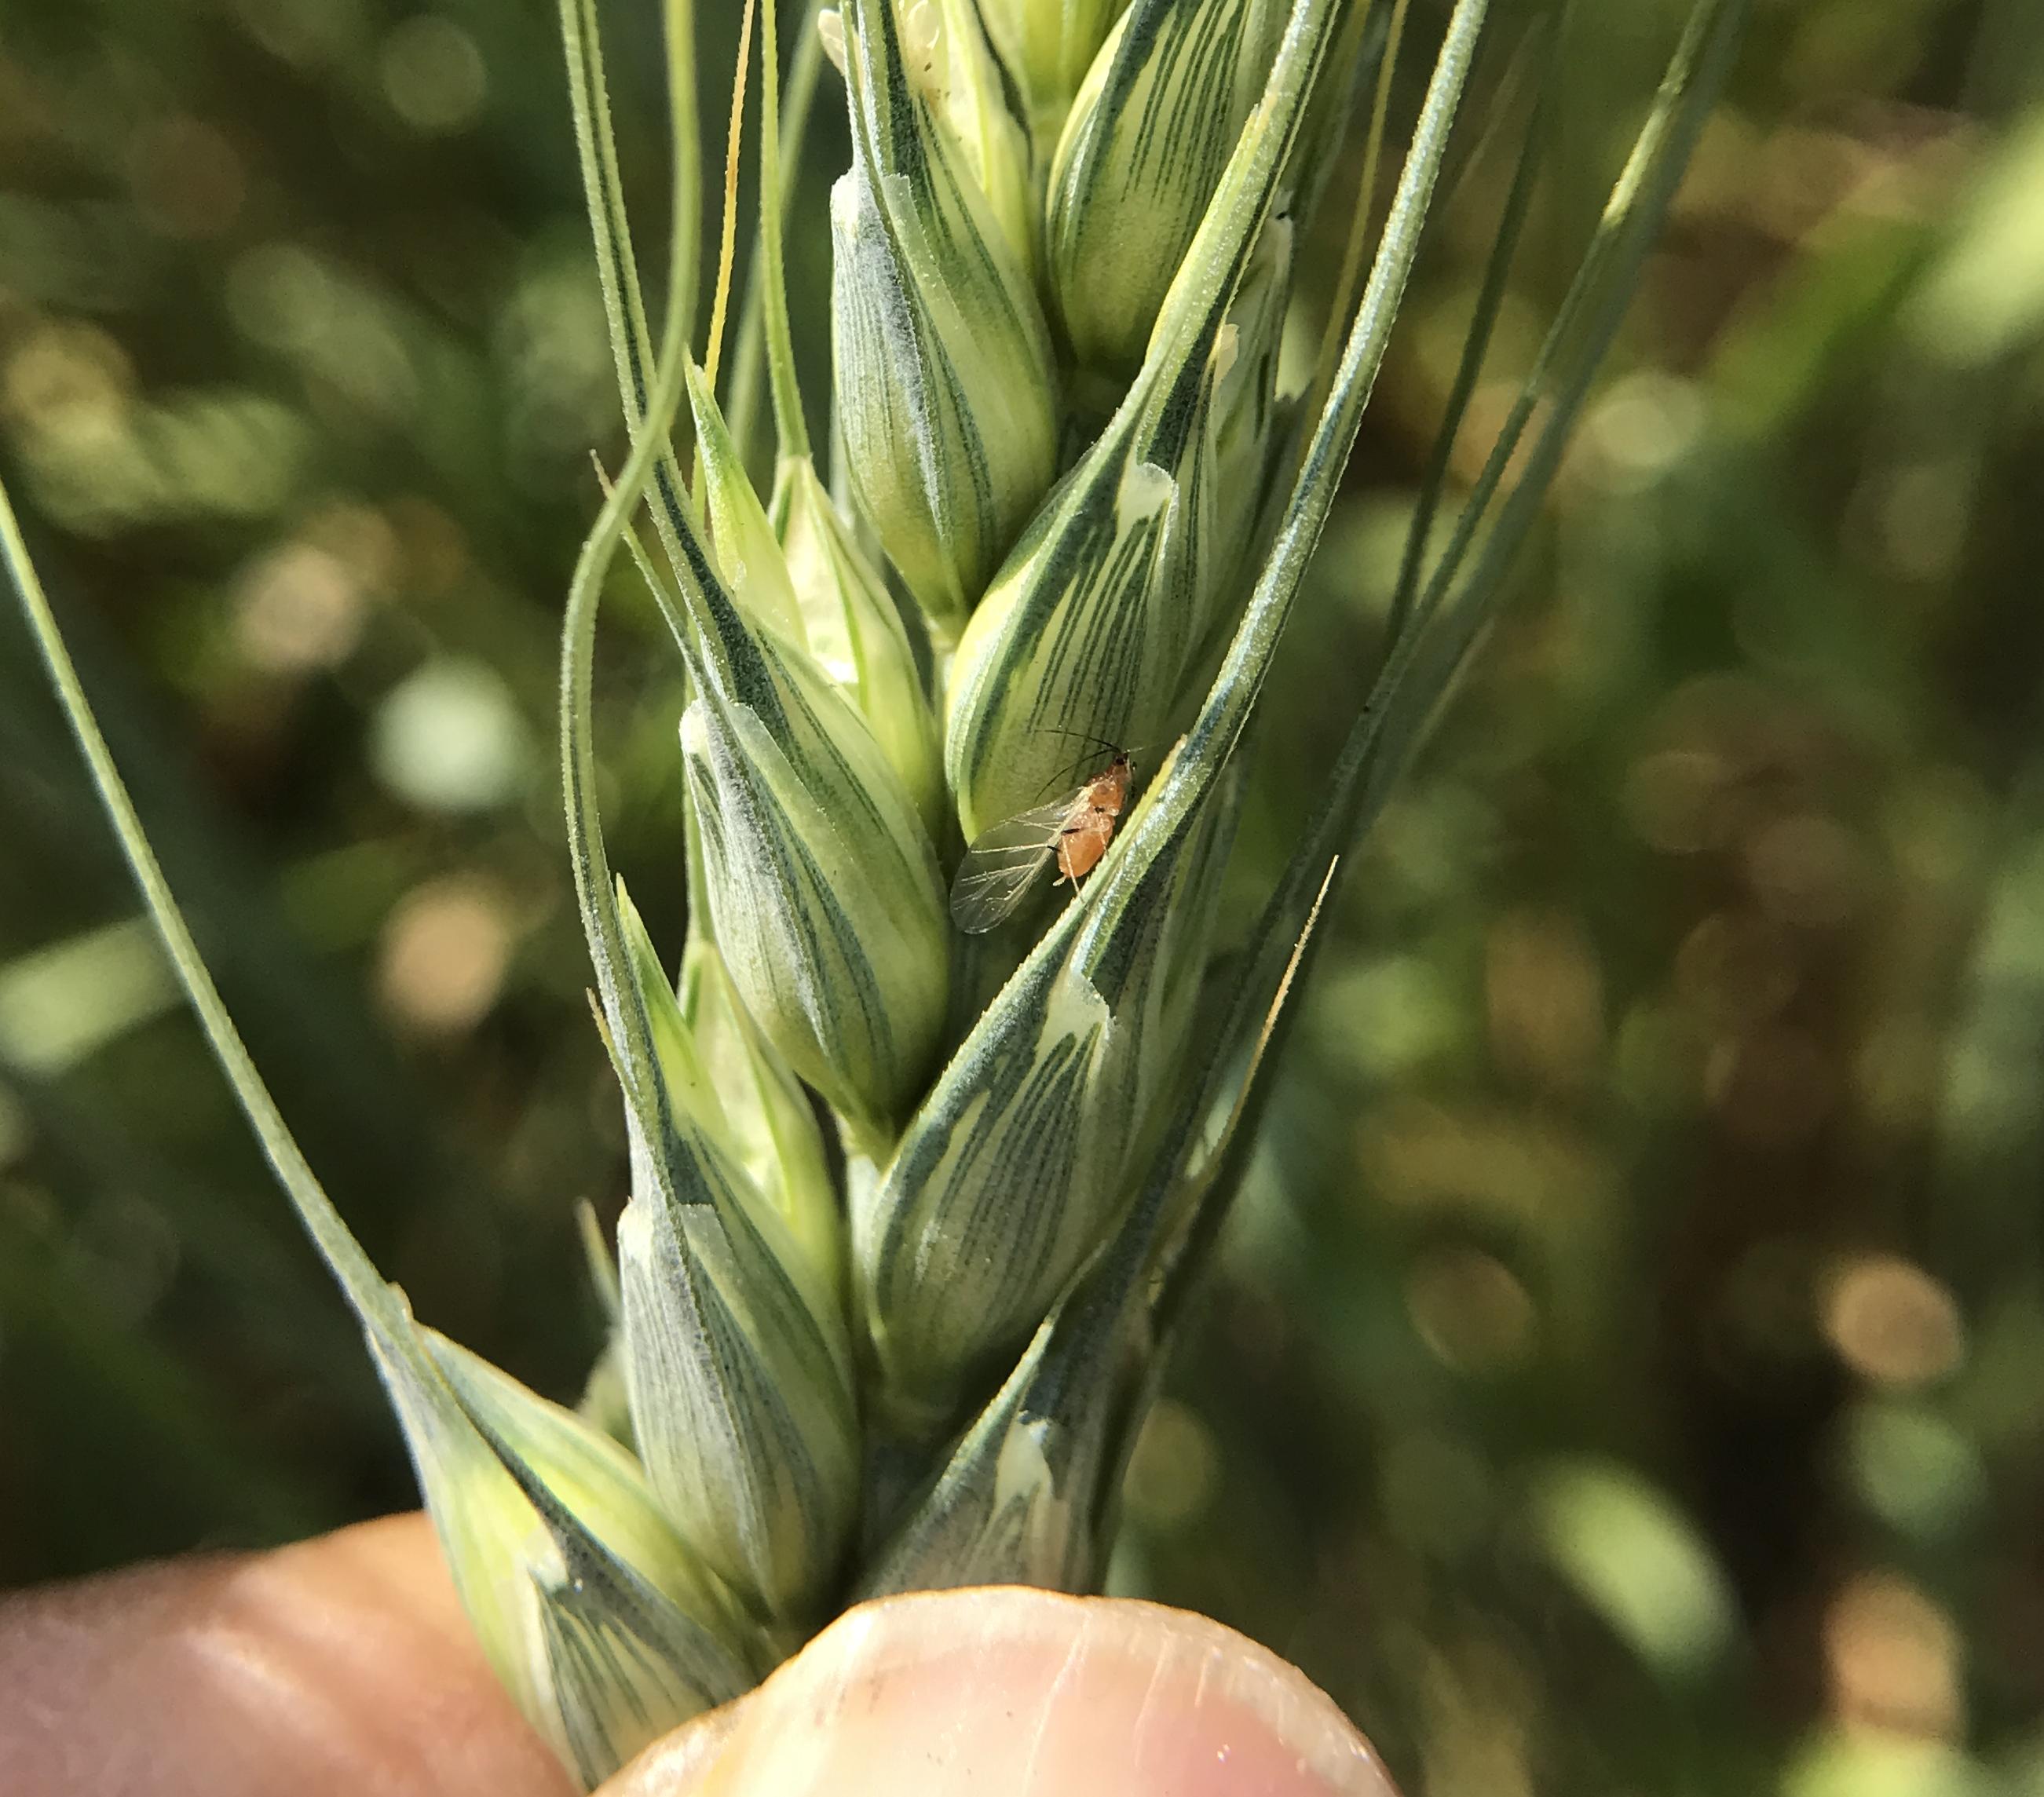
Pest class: english_grain_aphid